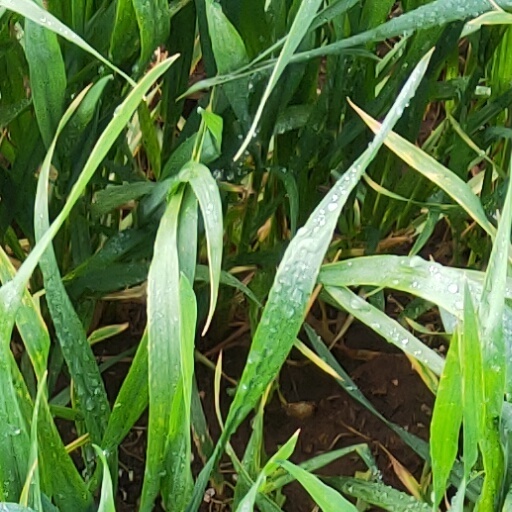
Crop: wheat